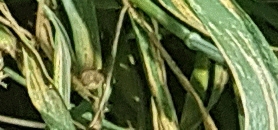
Label: Wheat___Yellow_Rust